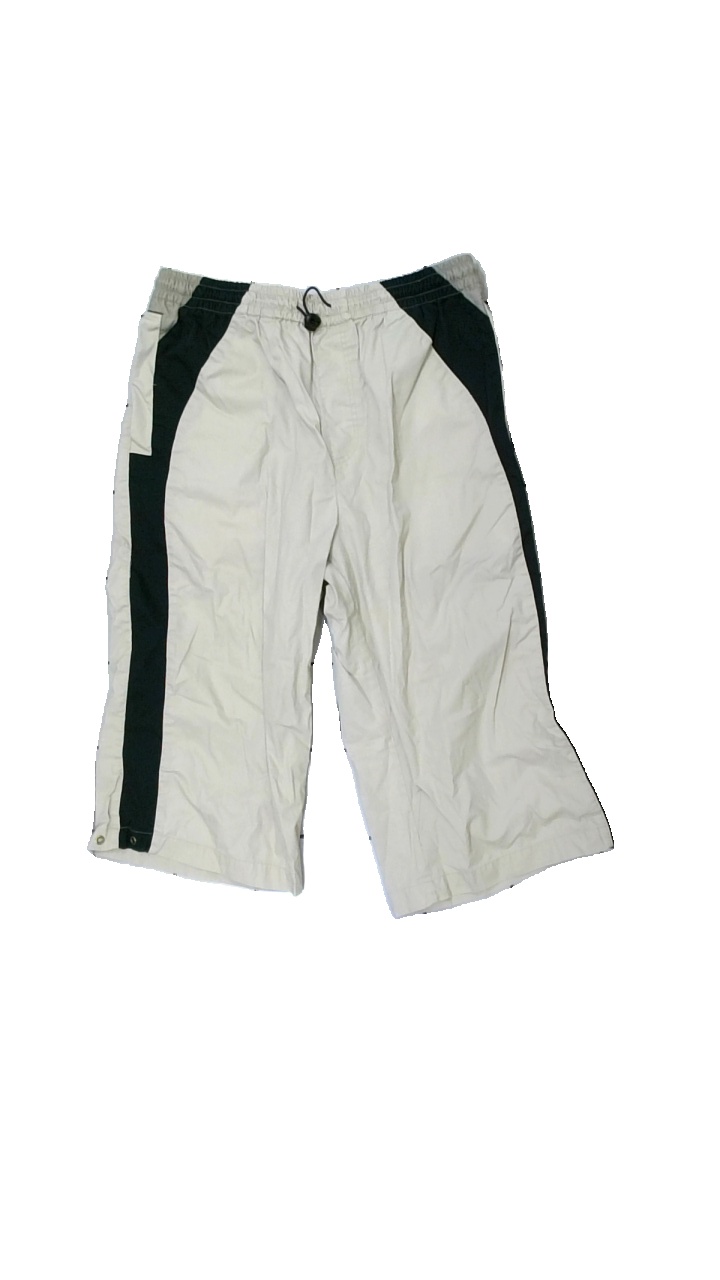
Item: Shorts (Men)
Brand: Selected Homme/femme
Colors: Black, Beige
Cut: Regular
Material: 71% polyester, 29% coton
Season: All
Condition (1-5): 3
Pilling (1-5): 3
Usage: Reuse
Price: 50-100